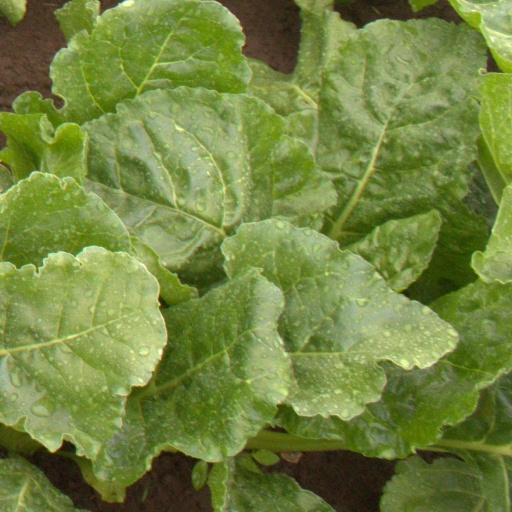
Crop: sugar beet